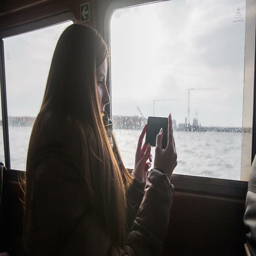
photographing seascape from inside boat .